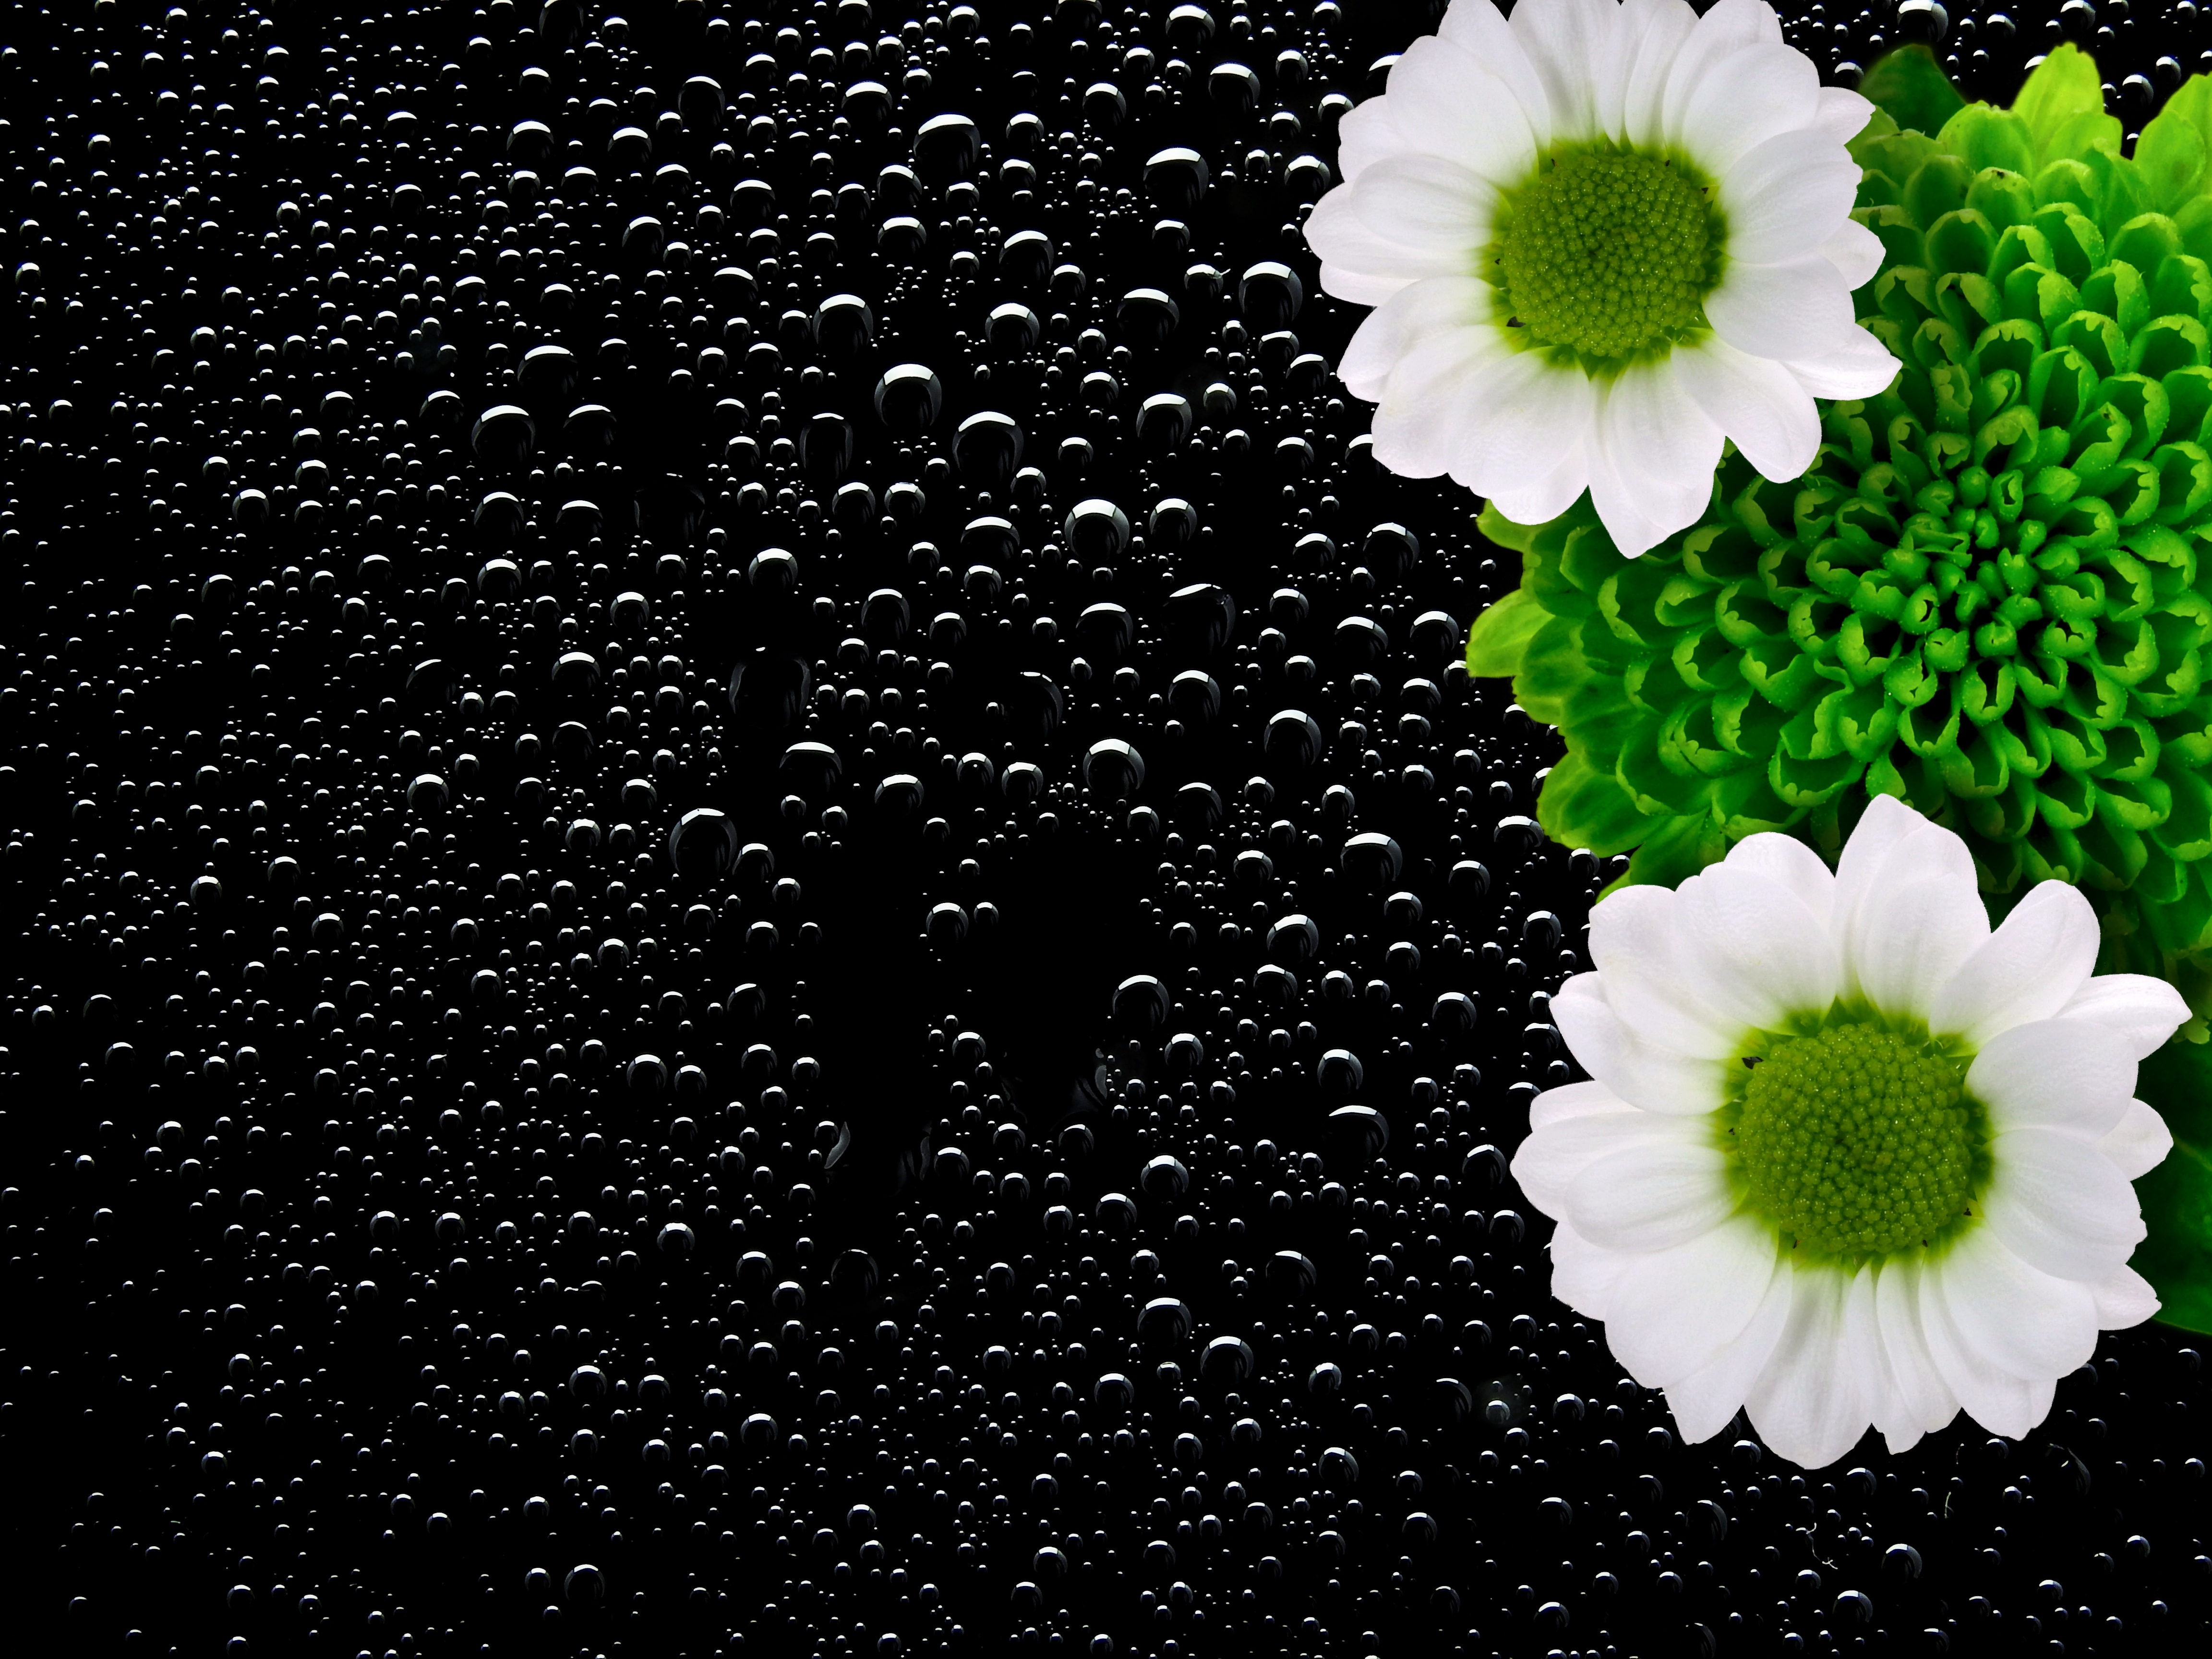
nature, blossom, black and white, plant, white, photography, leaf, flower, petal, bloom, wet, summer, daisy, spring, green, monochrome, flora, map, drip, background image, background, postcard, chrysanthemum, greeting card, drop of water, macro photography, flowering plant, daisy family, monochrome photography, computer wallpaper, land plant